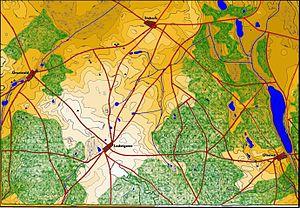
Le champ de bataille de Grunwald est l'aire où se déroula la bataille de Grunwald le 15 juillet 1410 actuellement protégée et inscrite sur la liste des monuments historiques de Pologne.